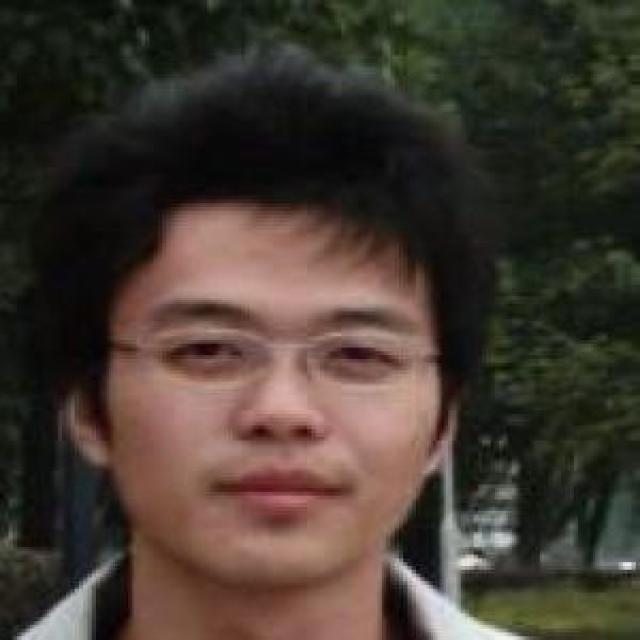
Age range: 21-44